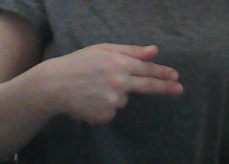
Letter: ghain